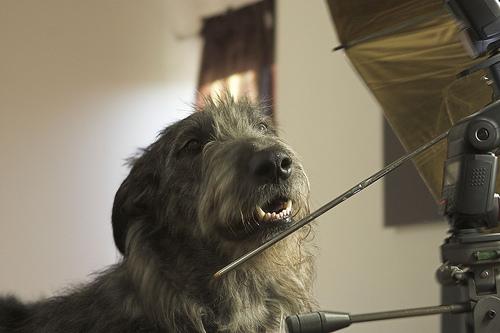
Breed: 224-n000039-Irish_wolfhound